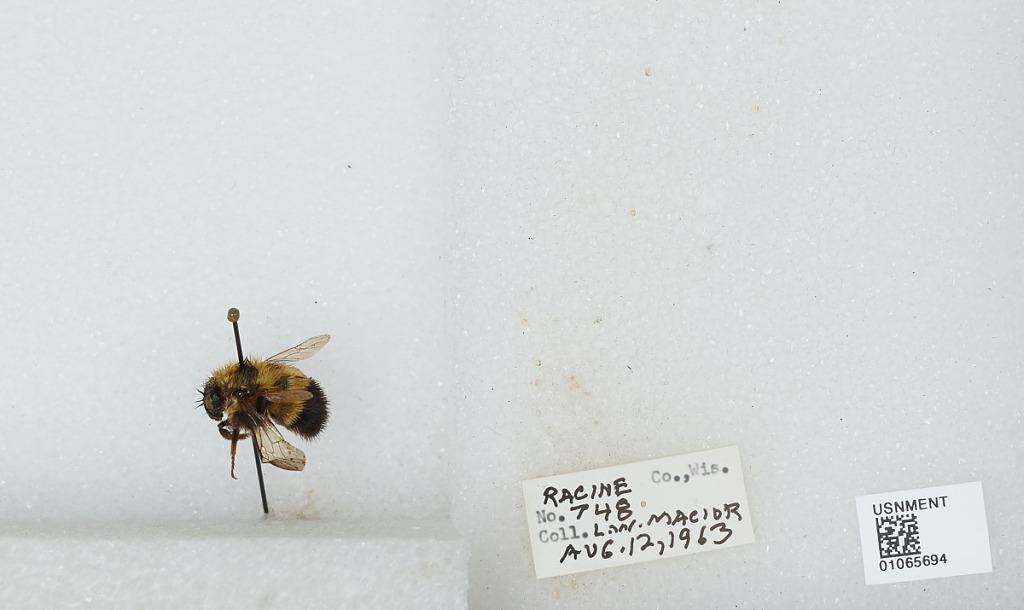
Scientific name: Bombus (Bombus) affinis Cresson
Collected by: L. Macior
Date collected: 1963-8-12
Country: United States
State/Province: Wisconsin
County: Racine
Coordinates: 42.78, -87.76